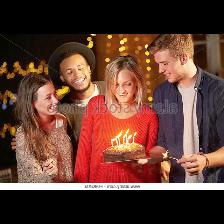
Label: Human